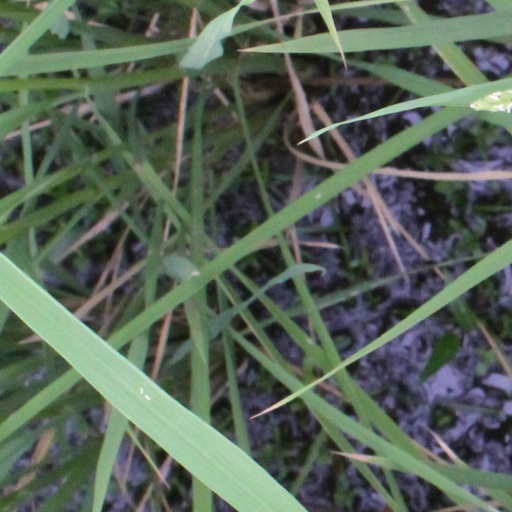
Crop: rice